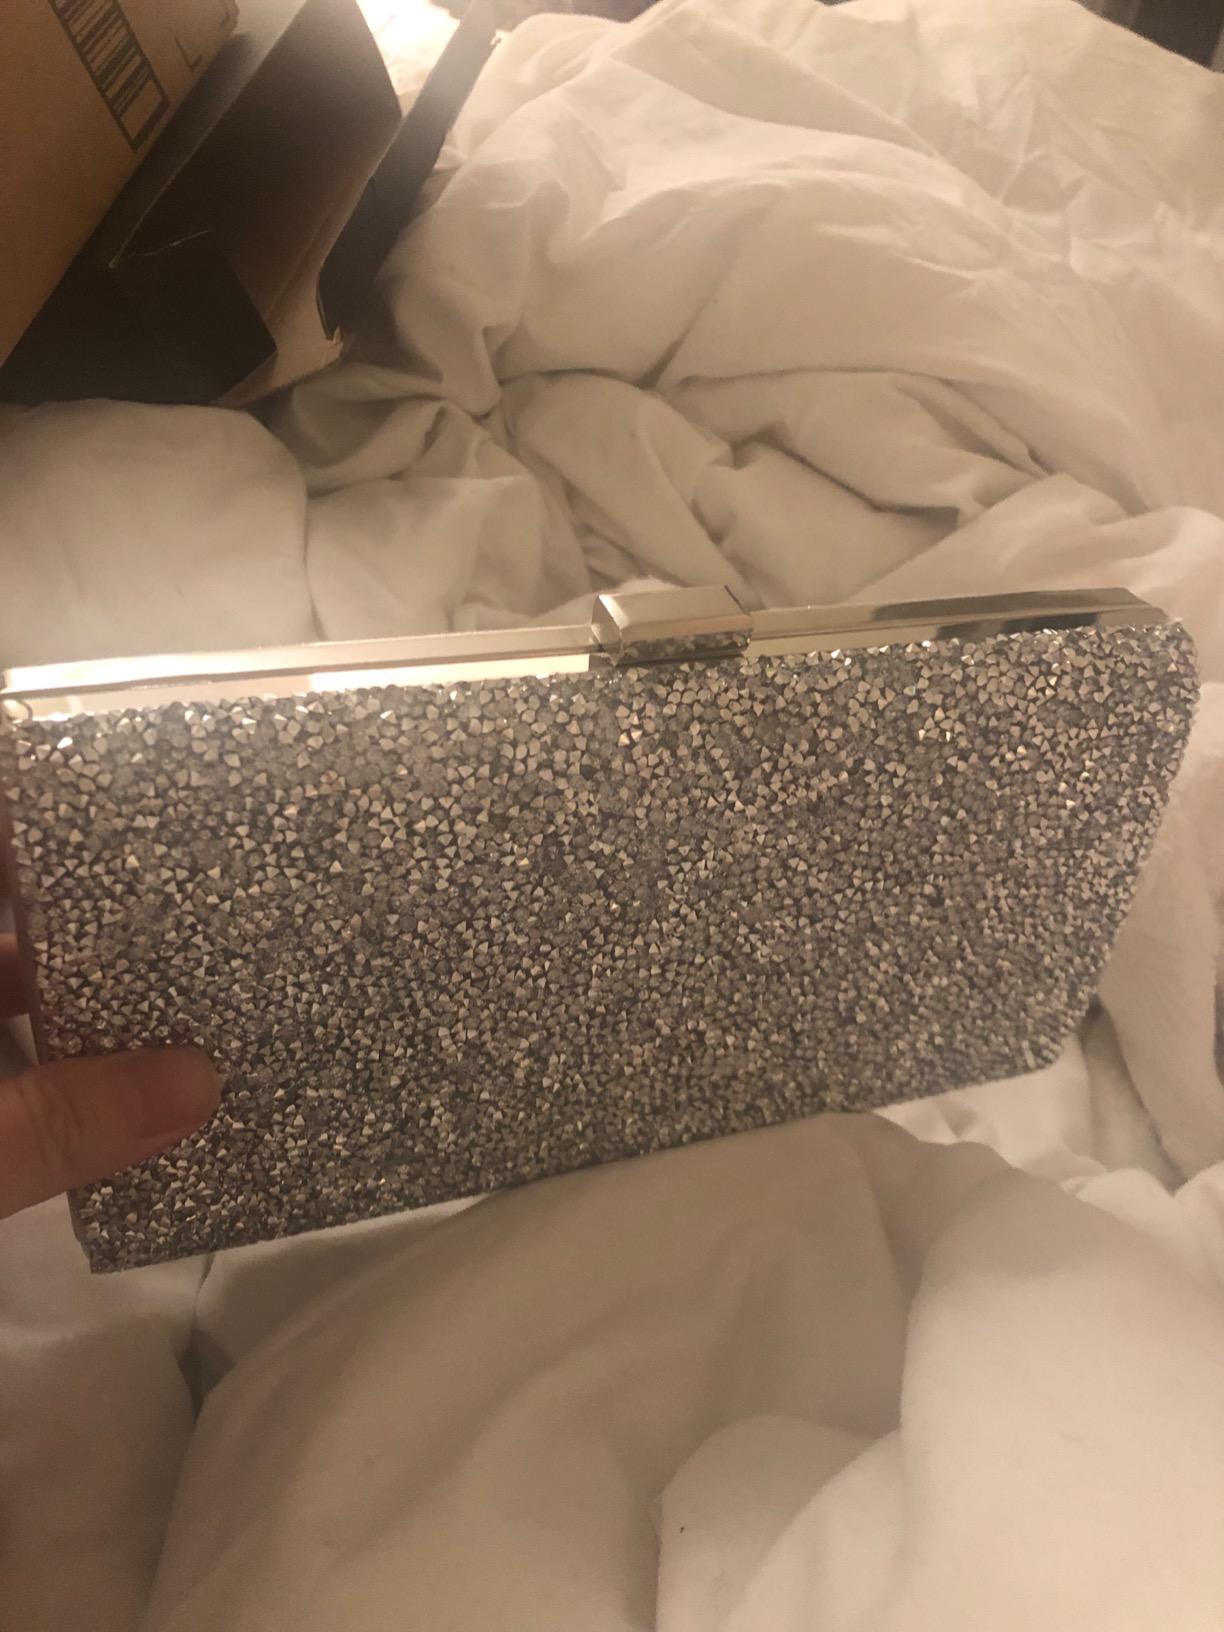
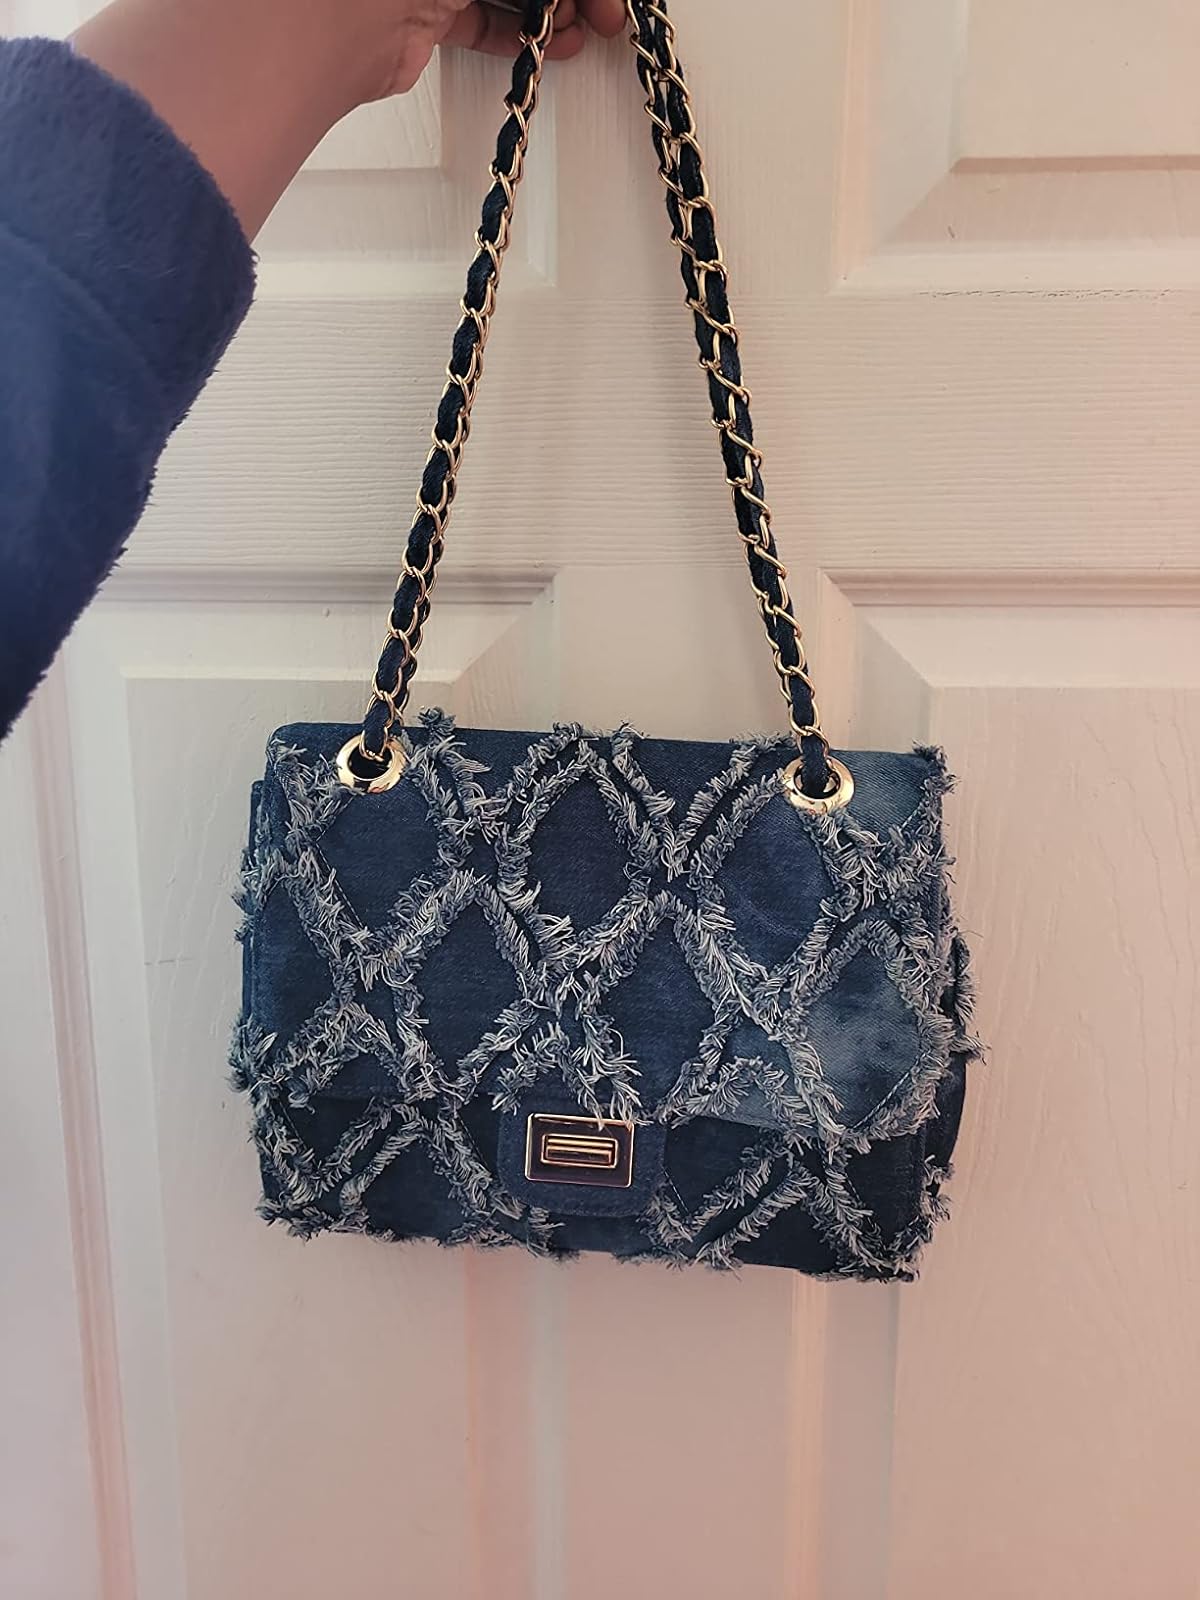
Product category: accessories_handbag
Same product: no